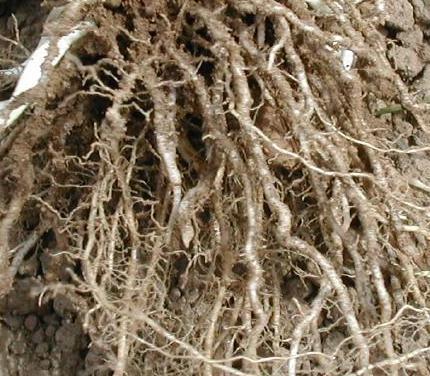
Texture: fibrous